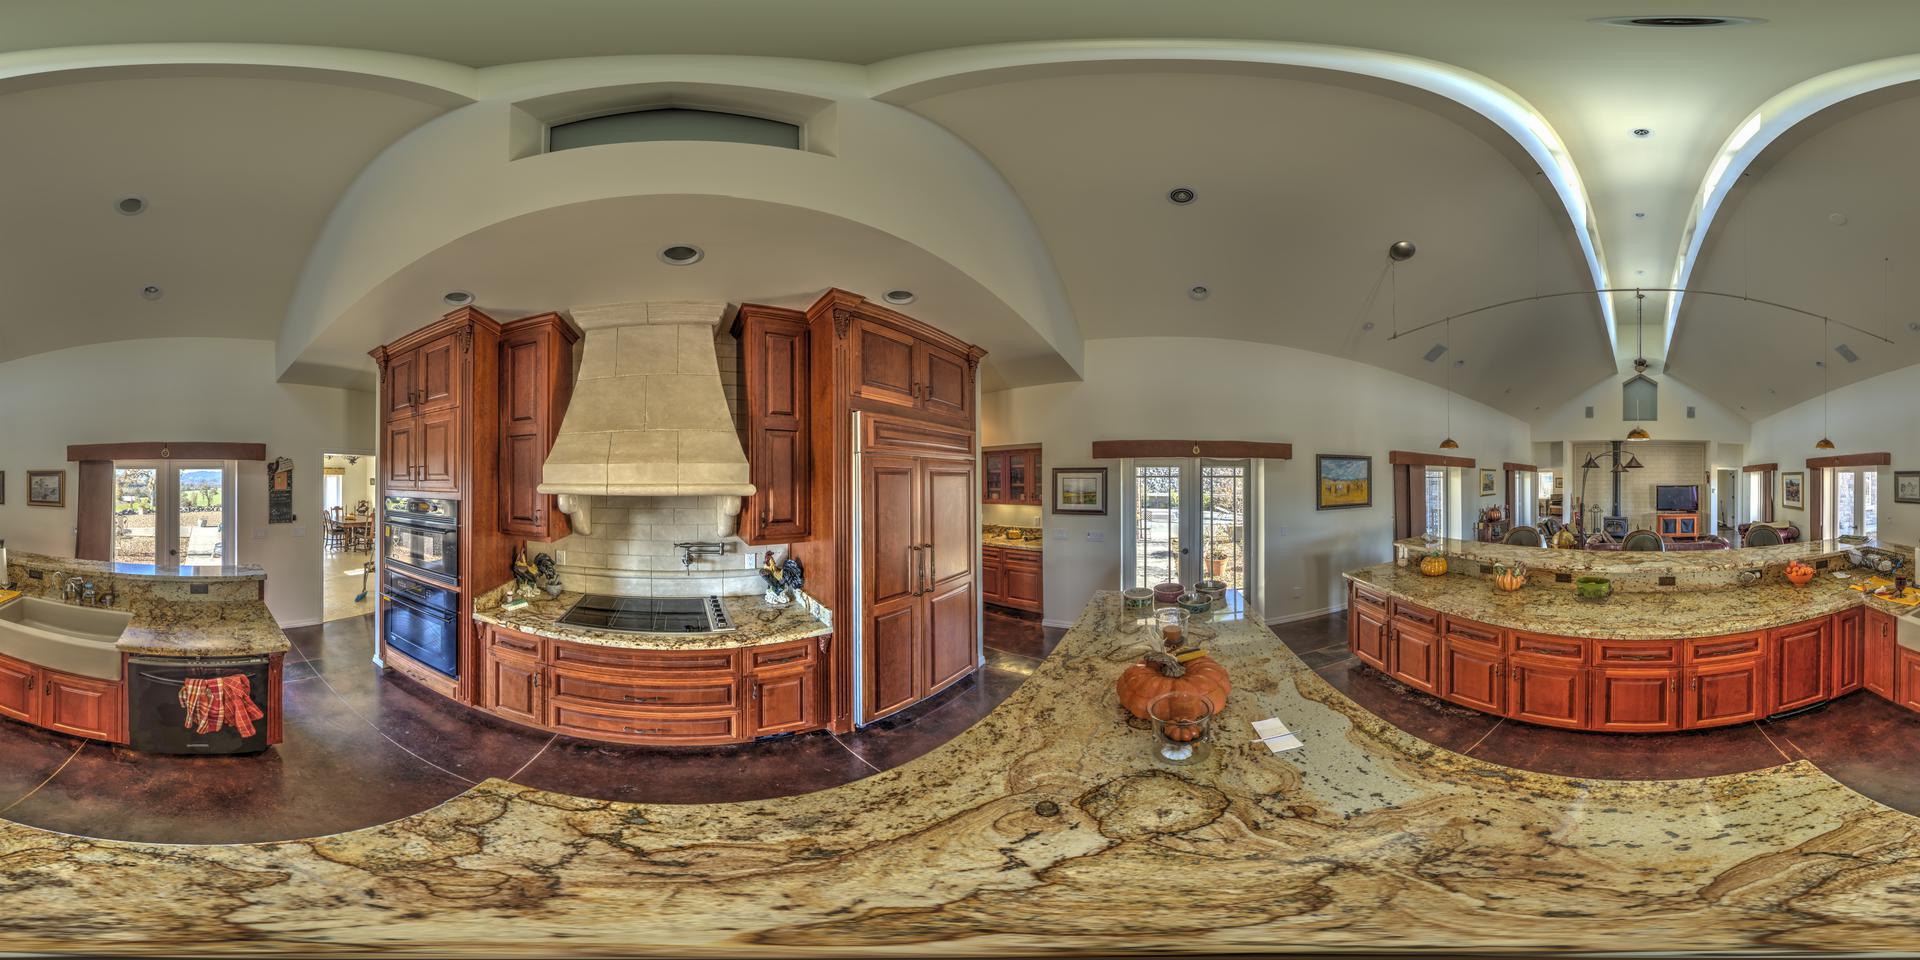
Referred object: the pumpkin on the kitchen island

Referred object: the refrigerator opposite the sink